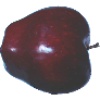
Label: Apple Red Delicious 1